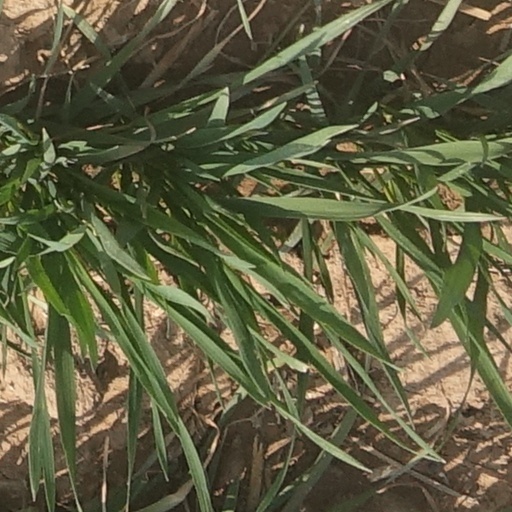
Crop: wheat